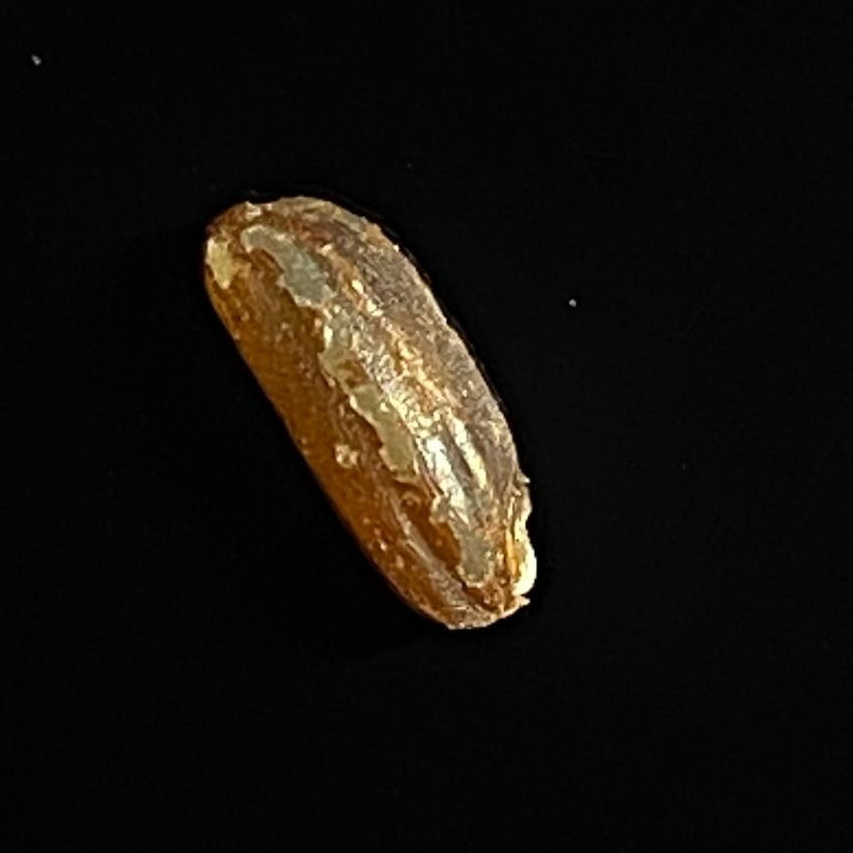
Rice variety: Lal_Biroi